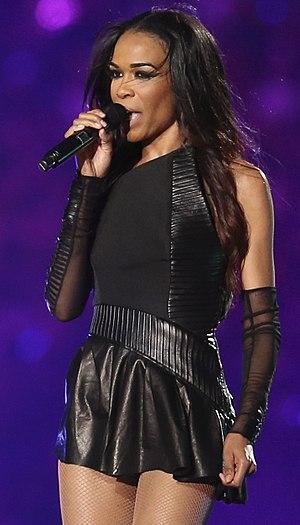
Michelle Williams est une chanteuse et actrice américaine de R'n'B et de gospel.